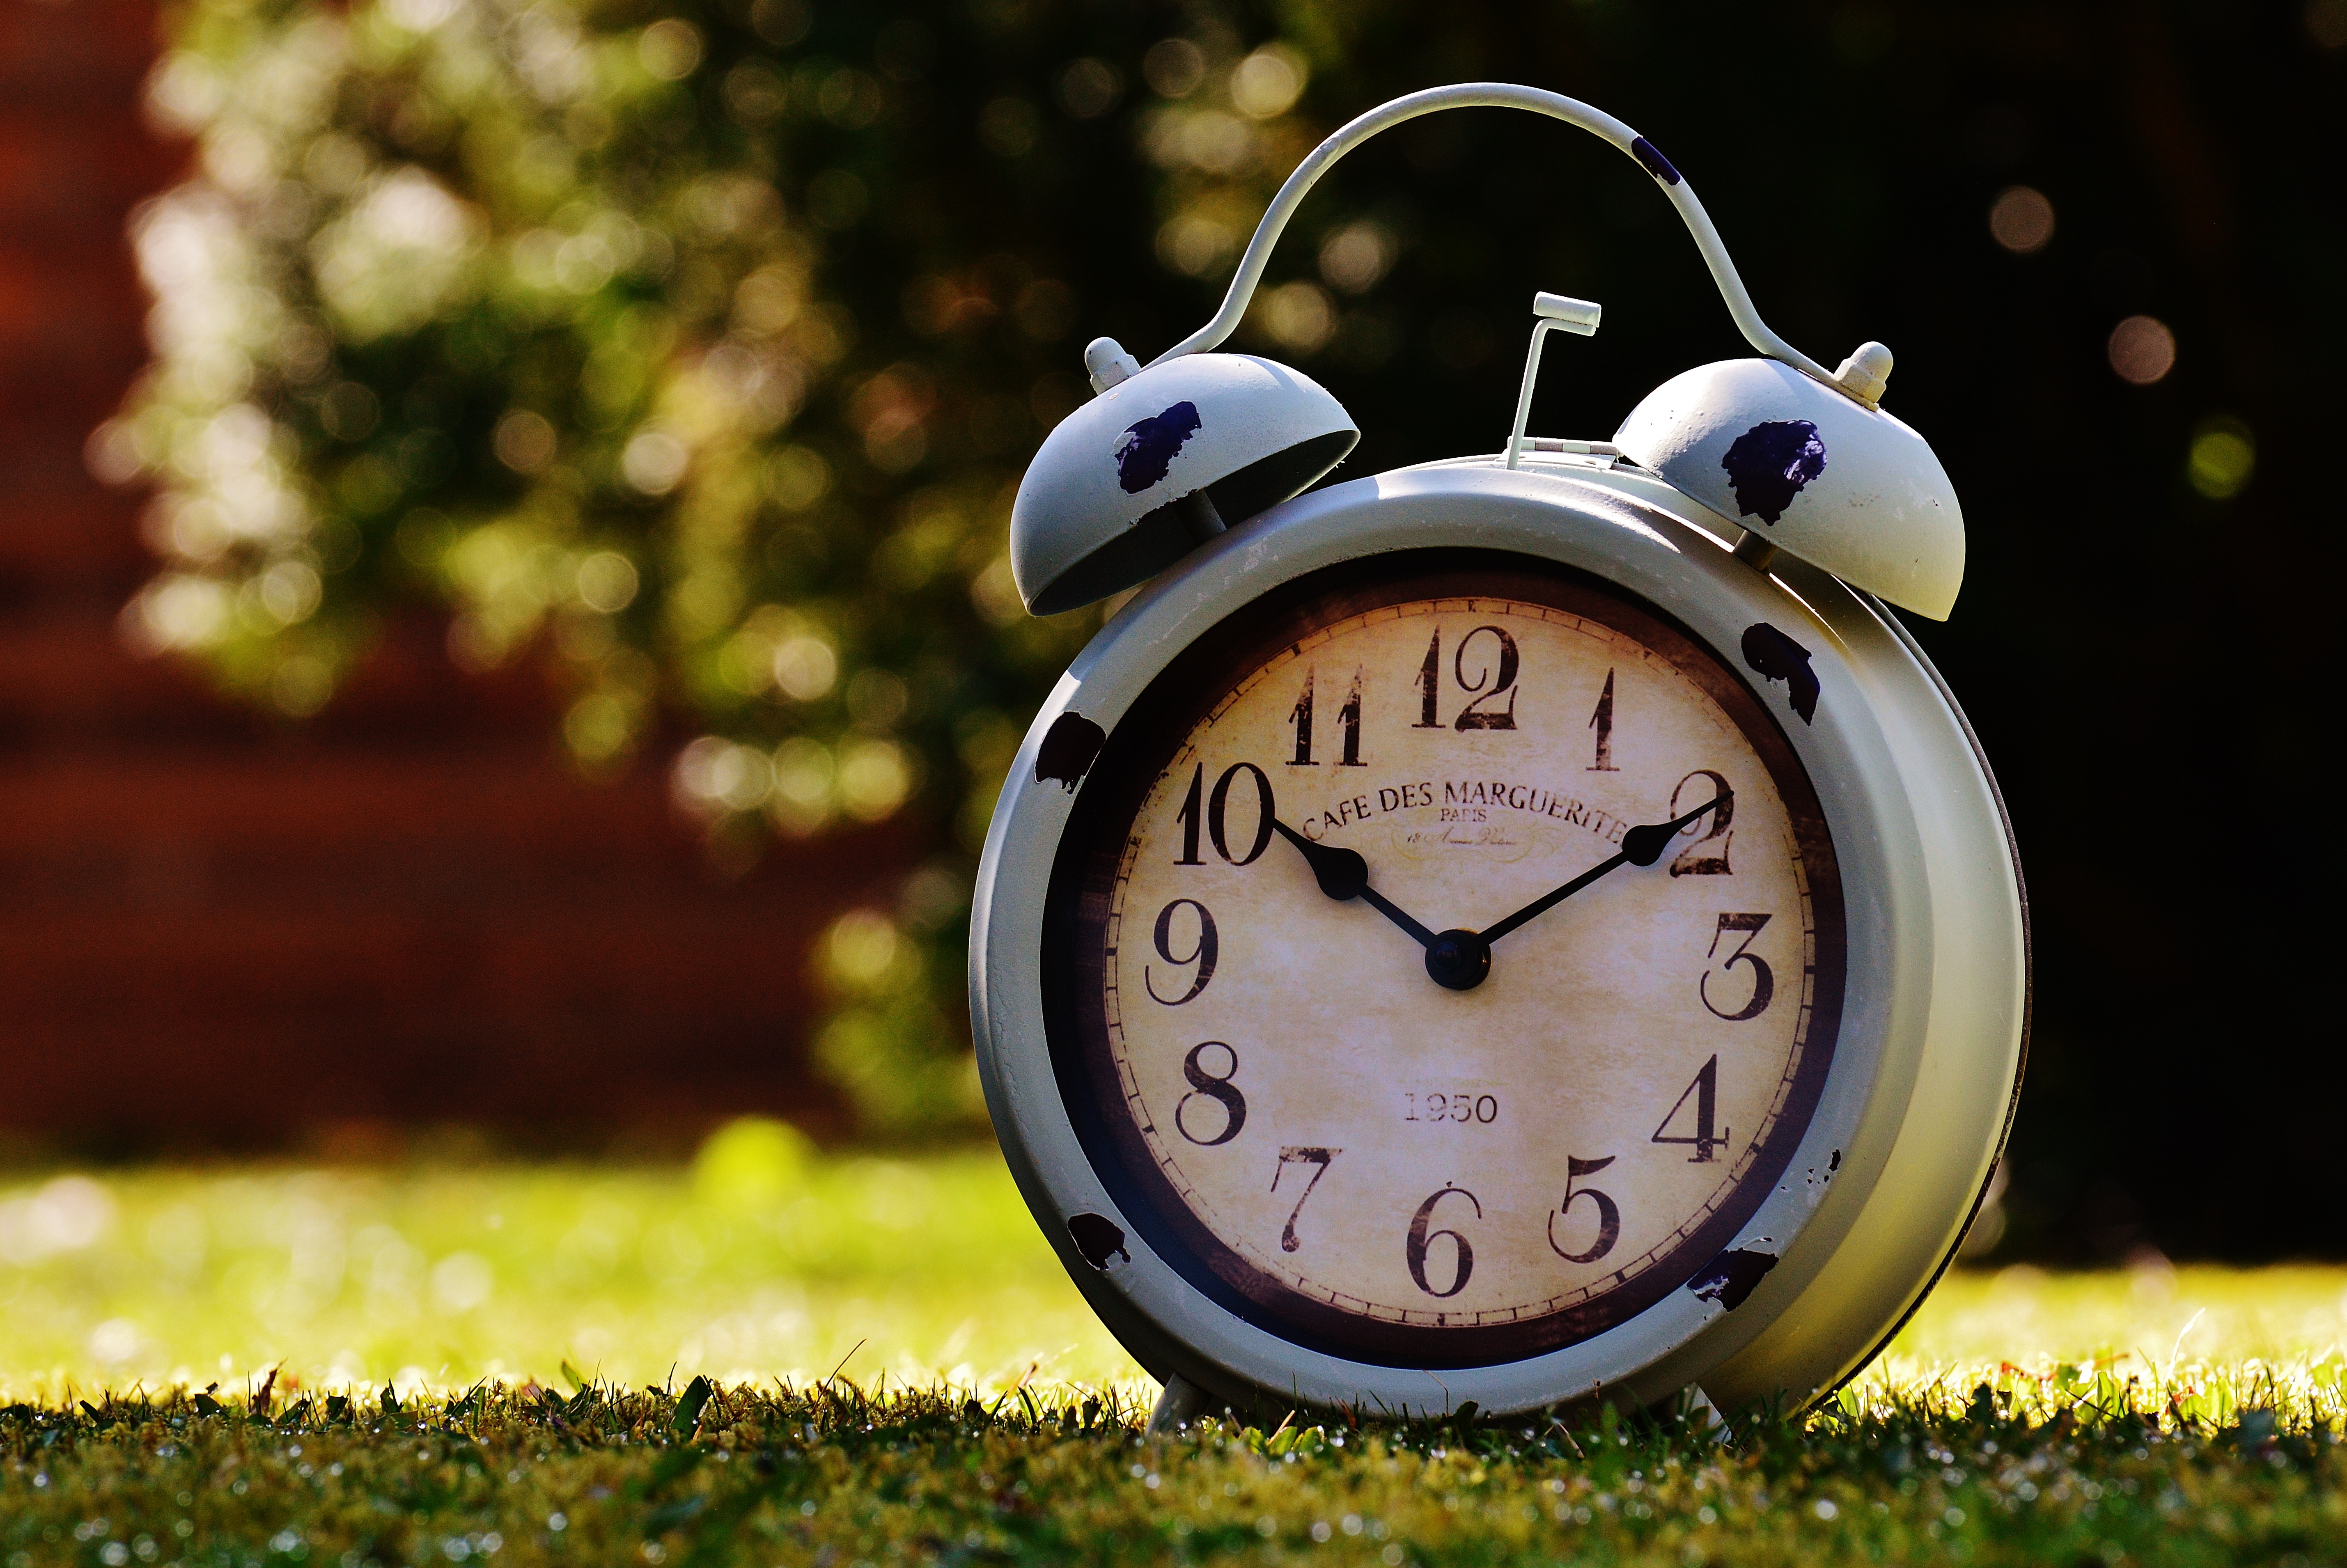
hand, antique, clock, time, old, alarm clock, green, decor, dial, clock face, pointer, time indicating, time of, home accessories